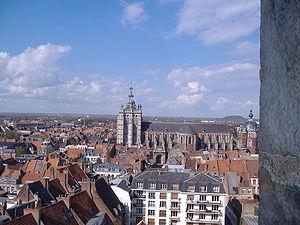
Douai, France.